Vivek Borkar

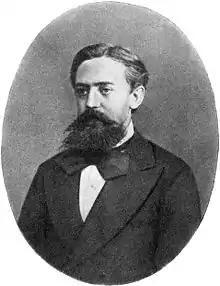
Andrei Andreyevich Markov, Russian mathematician known for his work on Stochastic processes

Borkar's researches were mainly in the fields of Stochastic control, Learning control theory and random processes and he is known to have introduced a "new convex analytical paradigm based upon occupation measures". His work is reported to have assisted in bettering the understanding of Stochastic control issues and elucidated adaptive control schemes with regard to asymptotic optimality. He has worked on Distributed computation, Multiple timescales, Approximation and learning algorithms, Multiagent problems and Small noise limits and developed a protocol which used conditional version of importance sampling for the estimation of Markov chain averages; the scheme was later confirmed by a team of scientists from Massachusetts Institute of Technology. His researches have been documented in several peer-reviewed articles; and Google Scholar, an online article repository of scientific articles has listed 373 of them. Besides, he has published 5 books viz. "Optimal control of diffusion processes", "Probability Theory: An Advanced Course", "Stochastic Approximation: A Dynamical Systems Viewpoint", "Hamiltonian Cycle Problem and Markov Chains" and "Ergodic Control of Diffusion Processes". He has also contributed chapters to several books edited by others and has delivered a number of invited or keynote addresses including the address on "Control and Optimization" at the International Congress of Mathematicians held in Madrid in August 2006 and the Lecture on "Probability and Stochastic Processes XI" organized by Indian Statistical Institute, Delhi in November 2016.